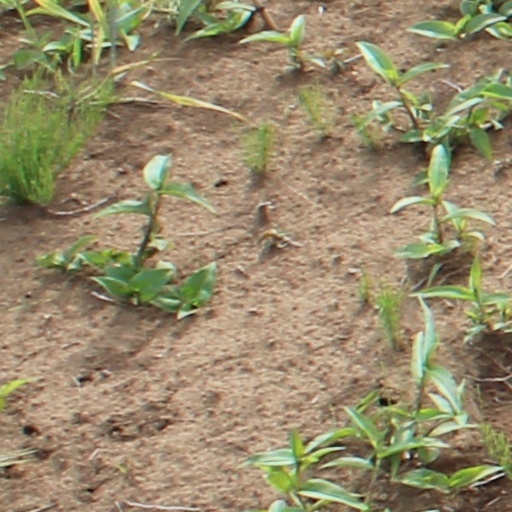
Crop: wheat